Pittsburgh Center for the Arts

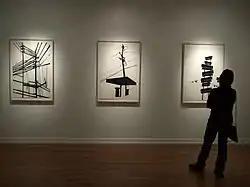
Kim Beck, Pittsburgh Center of the Arts Emerging Artist 2006 Charcoal on paper

For the center, the late 1990s were marked with ambitious programs, but also financial difficulty. In February 2002, five staff—including Executive Director Laura Willumsen and Curator Vicky Clark—were laid off and the exhibitions department eliminated. In August 2004, 13 staff members were laid off. The center was approximately $1 million in debt, and its doors were closed.